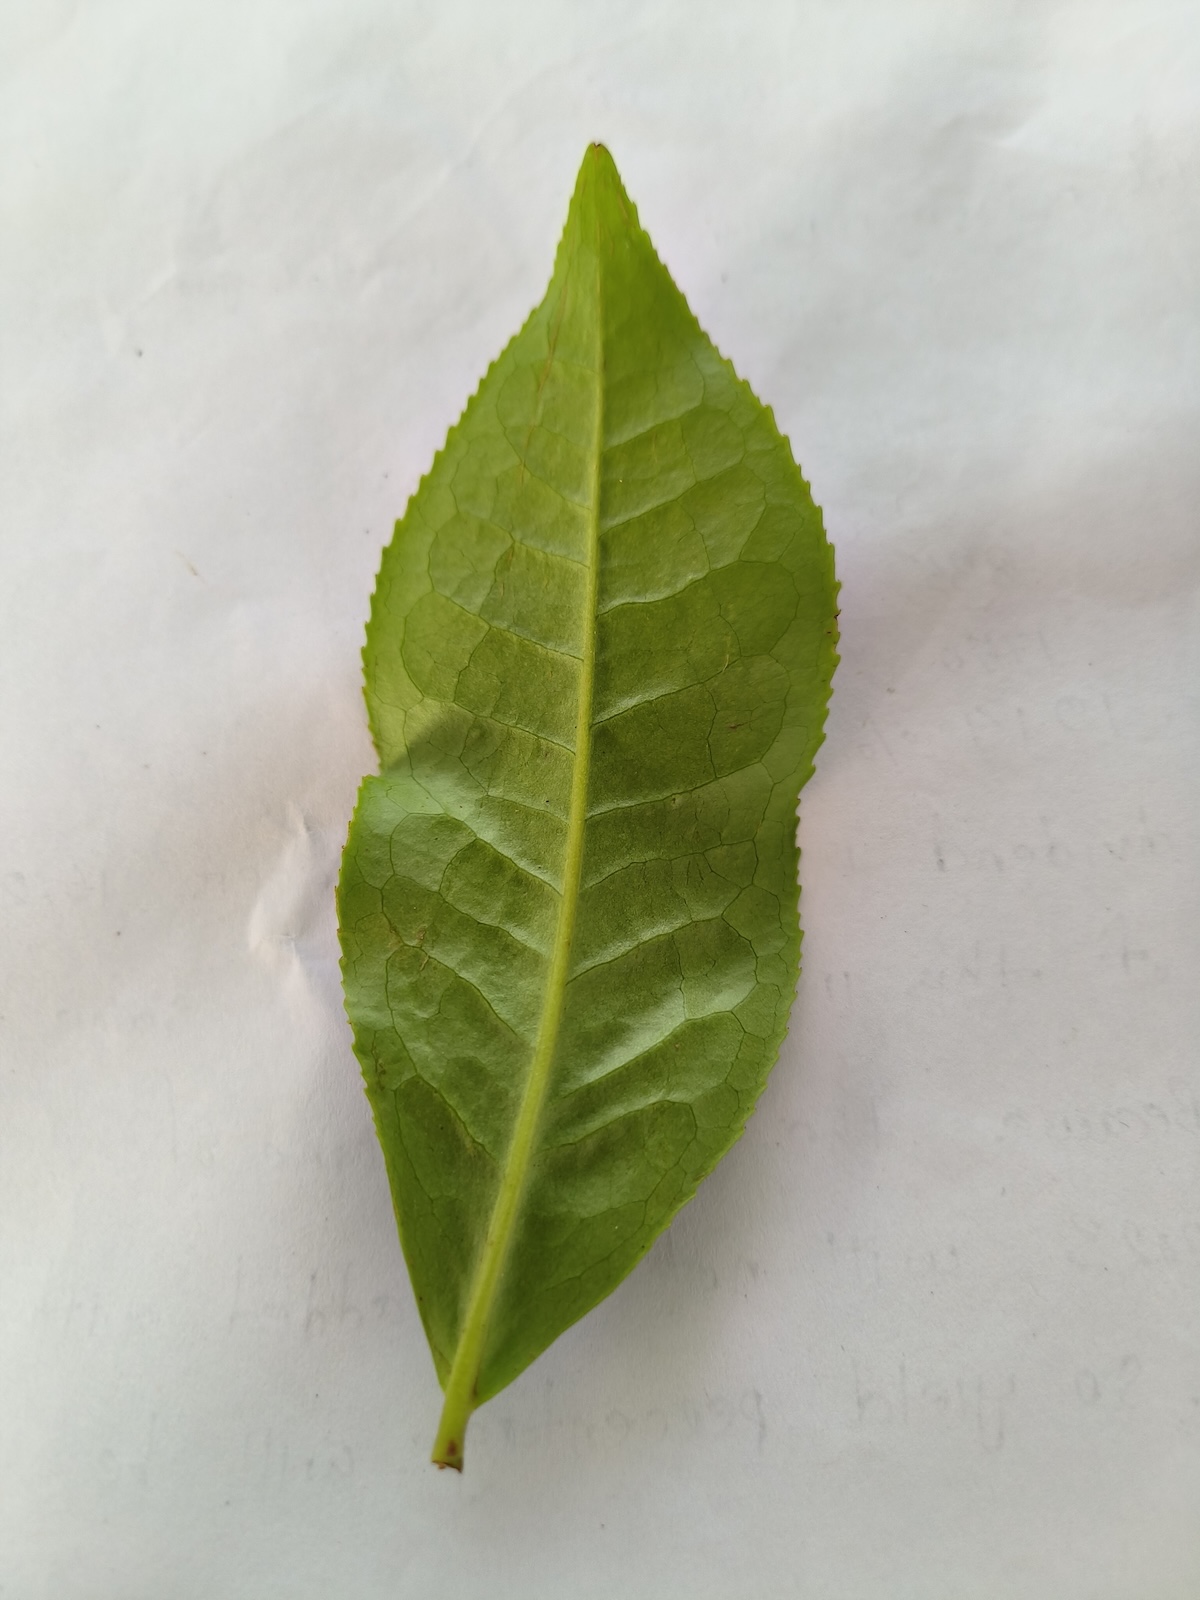
Label: Healthy leaf